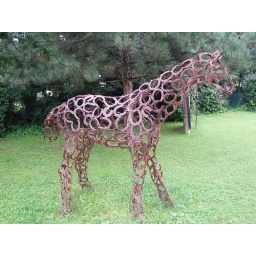
great luck for the horse in the garden of a castle in Carinthia